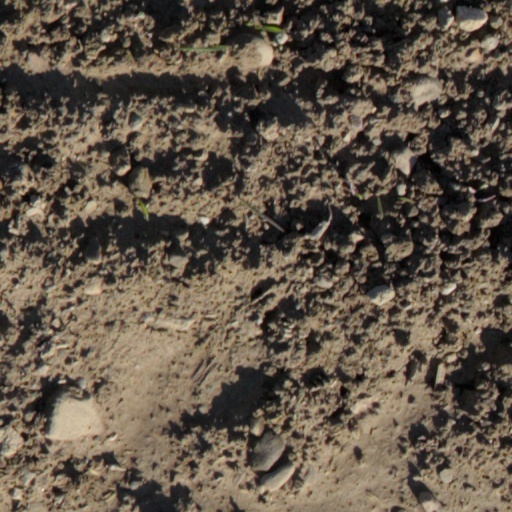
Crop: wheat